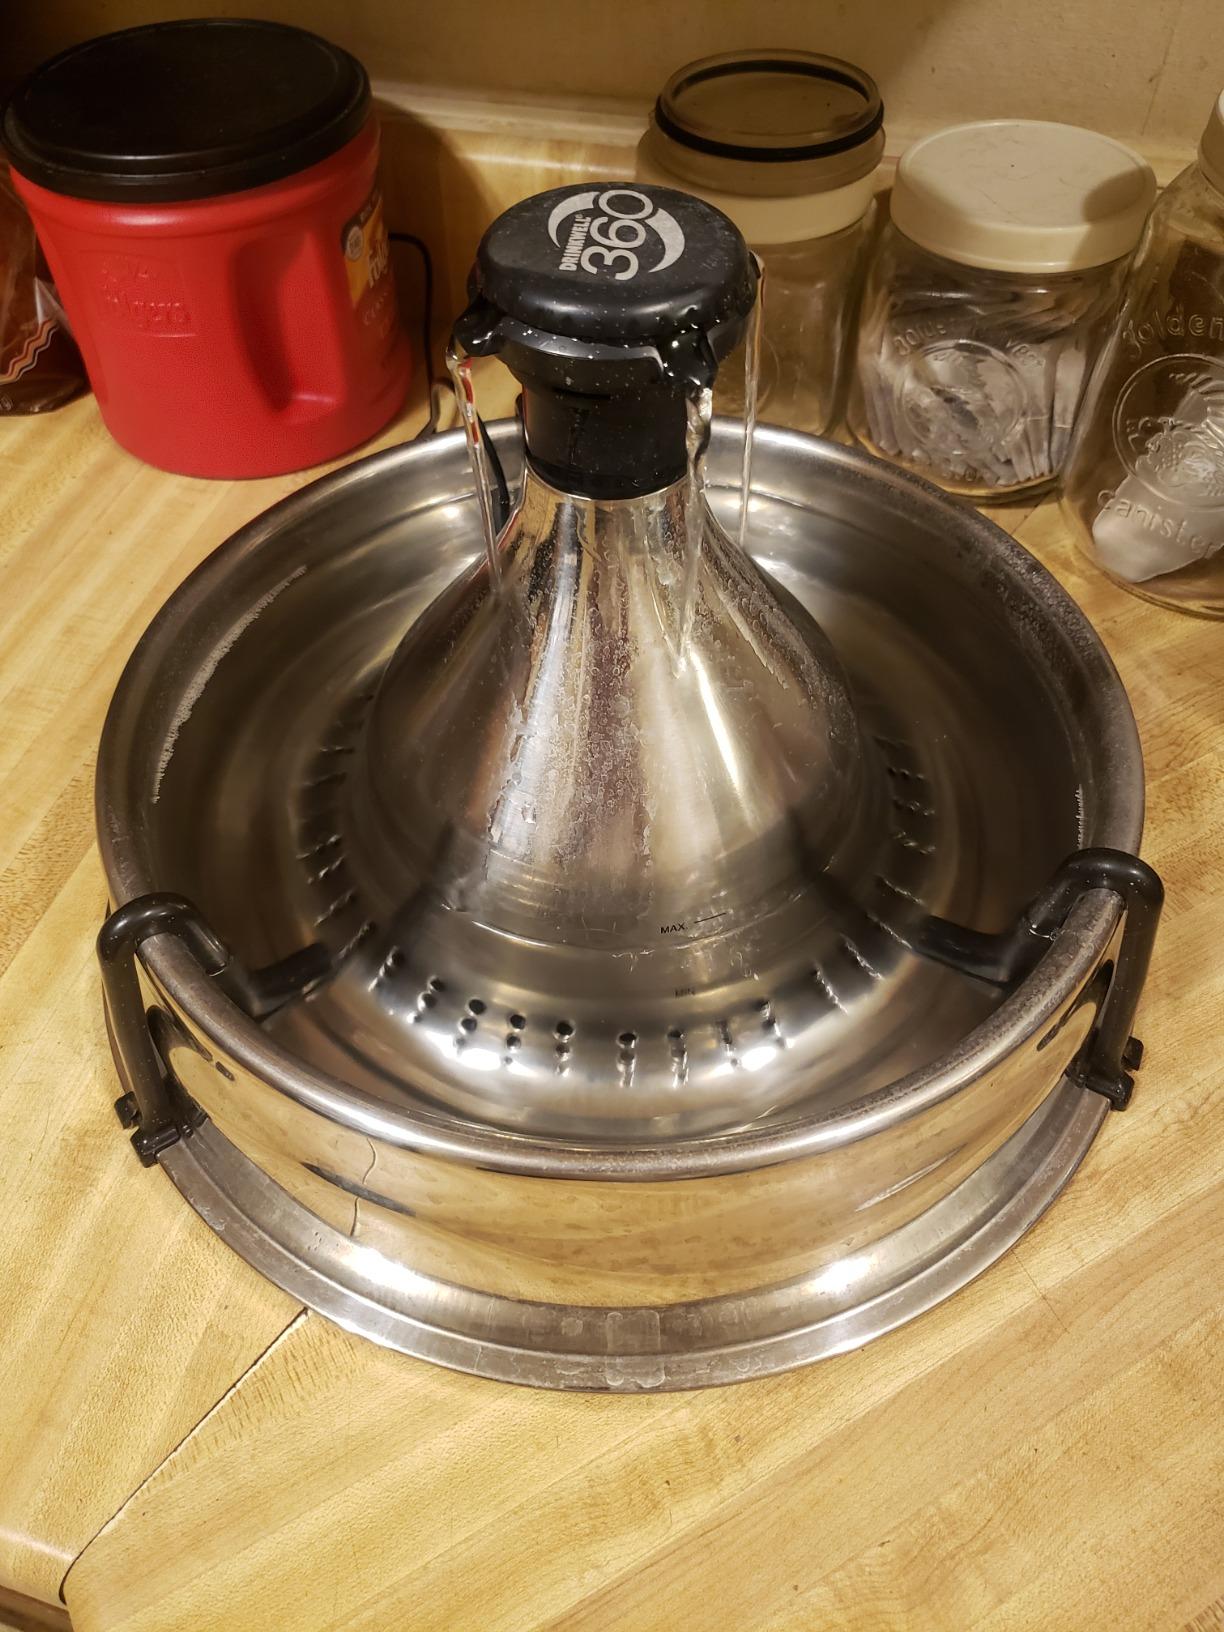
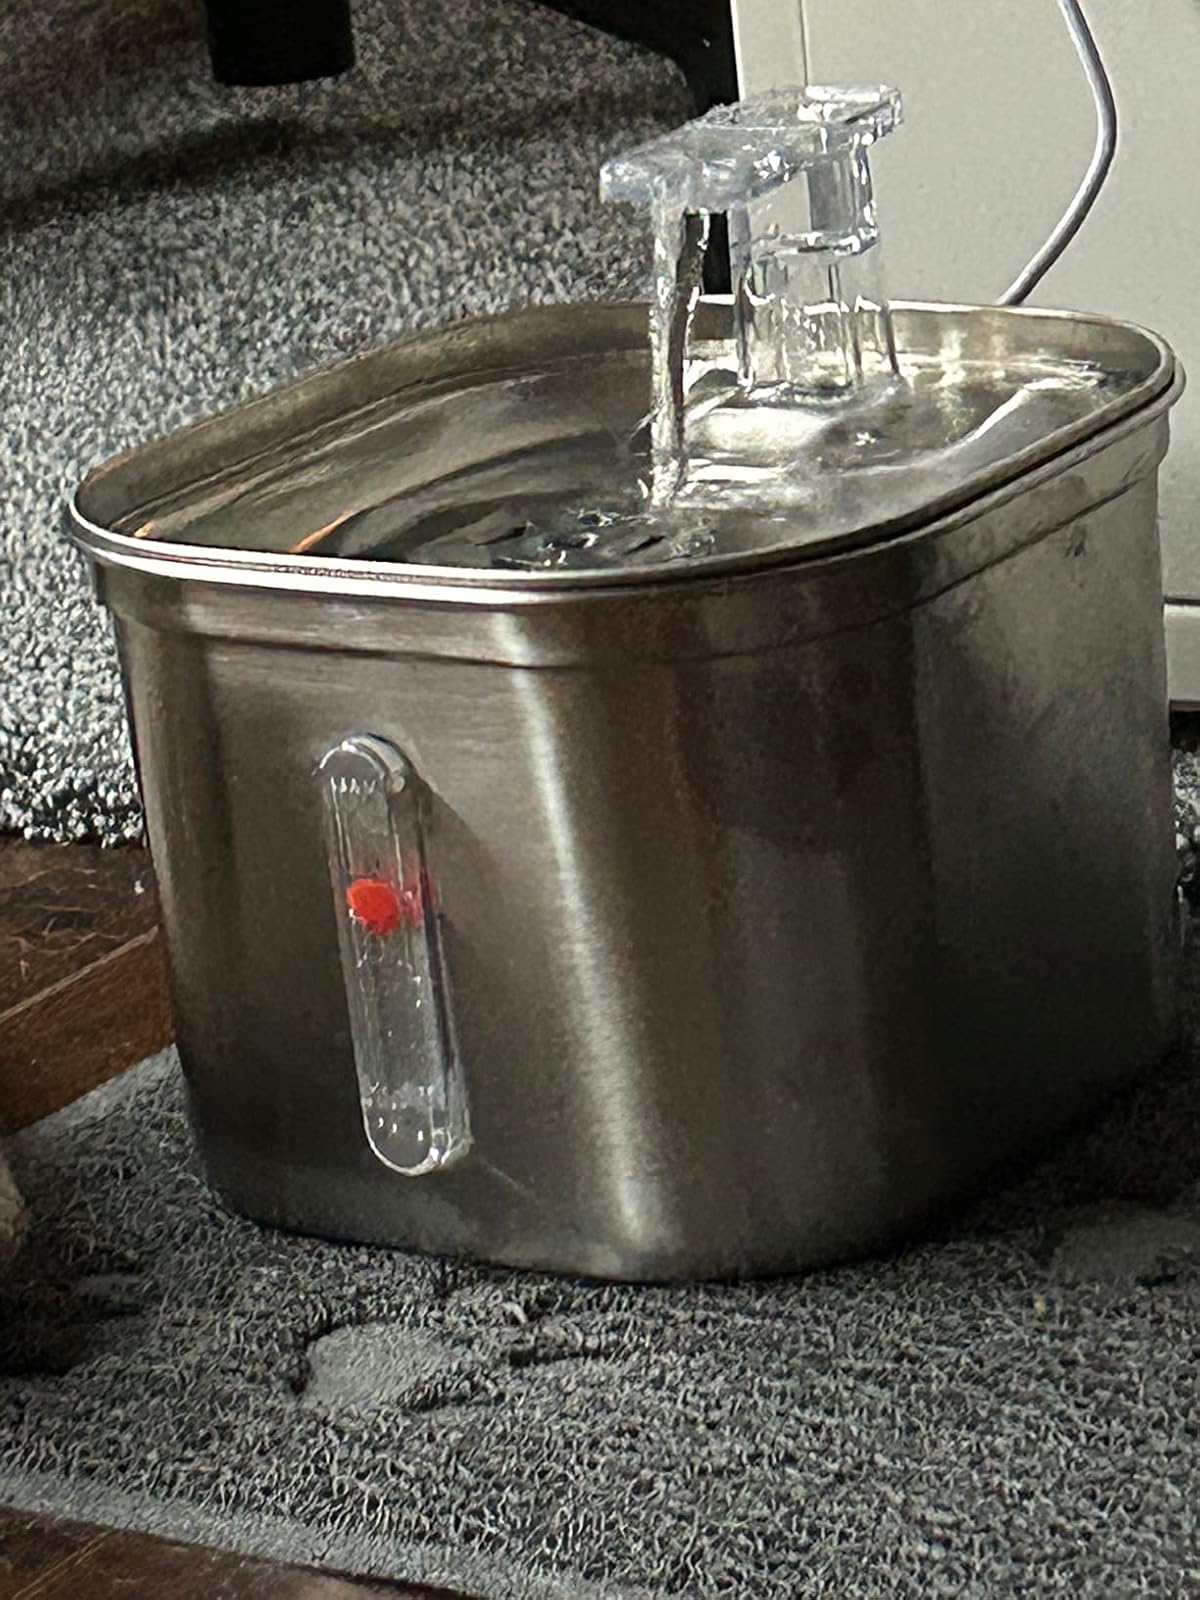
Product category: items_bowl
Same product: no